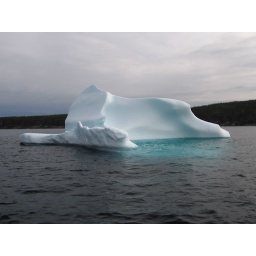
The blue of it under the water was the most beautiful thing.